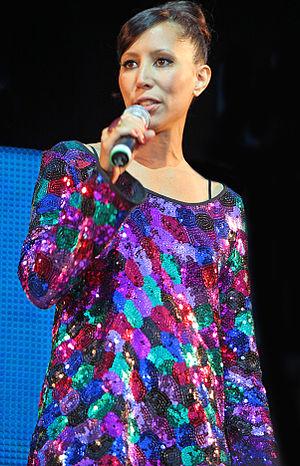
Titiyo Yambalu Felicia Jah, née le 23 juillet 1967 à Stockholm, est une chanteuse suédoise.